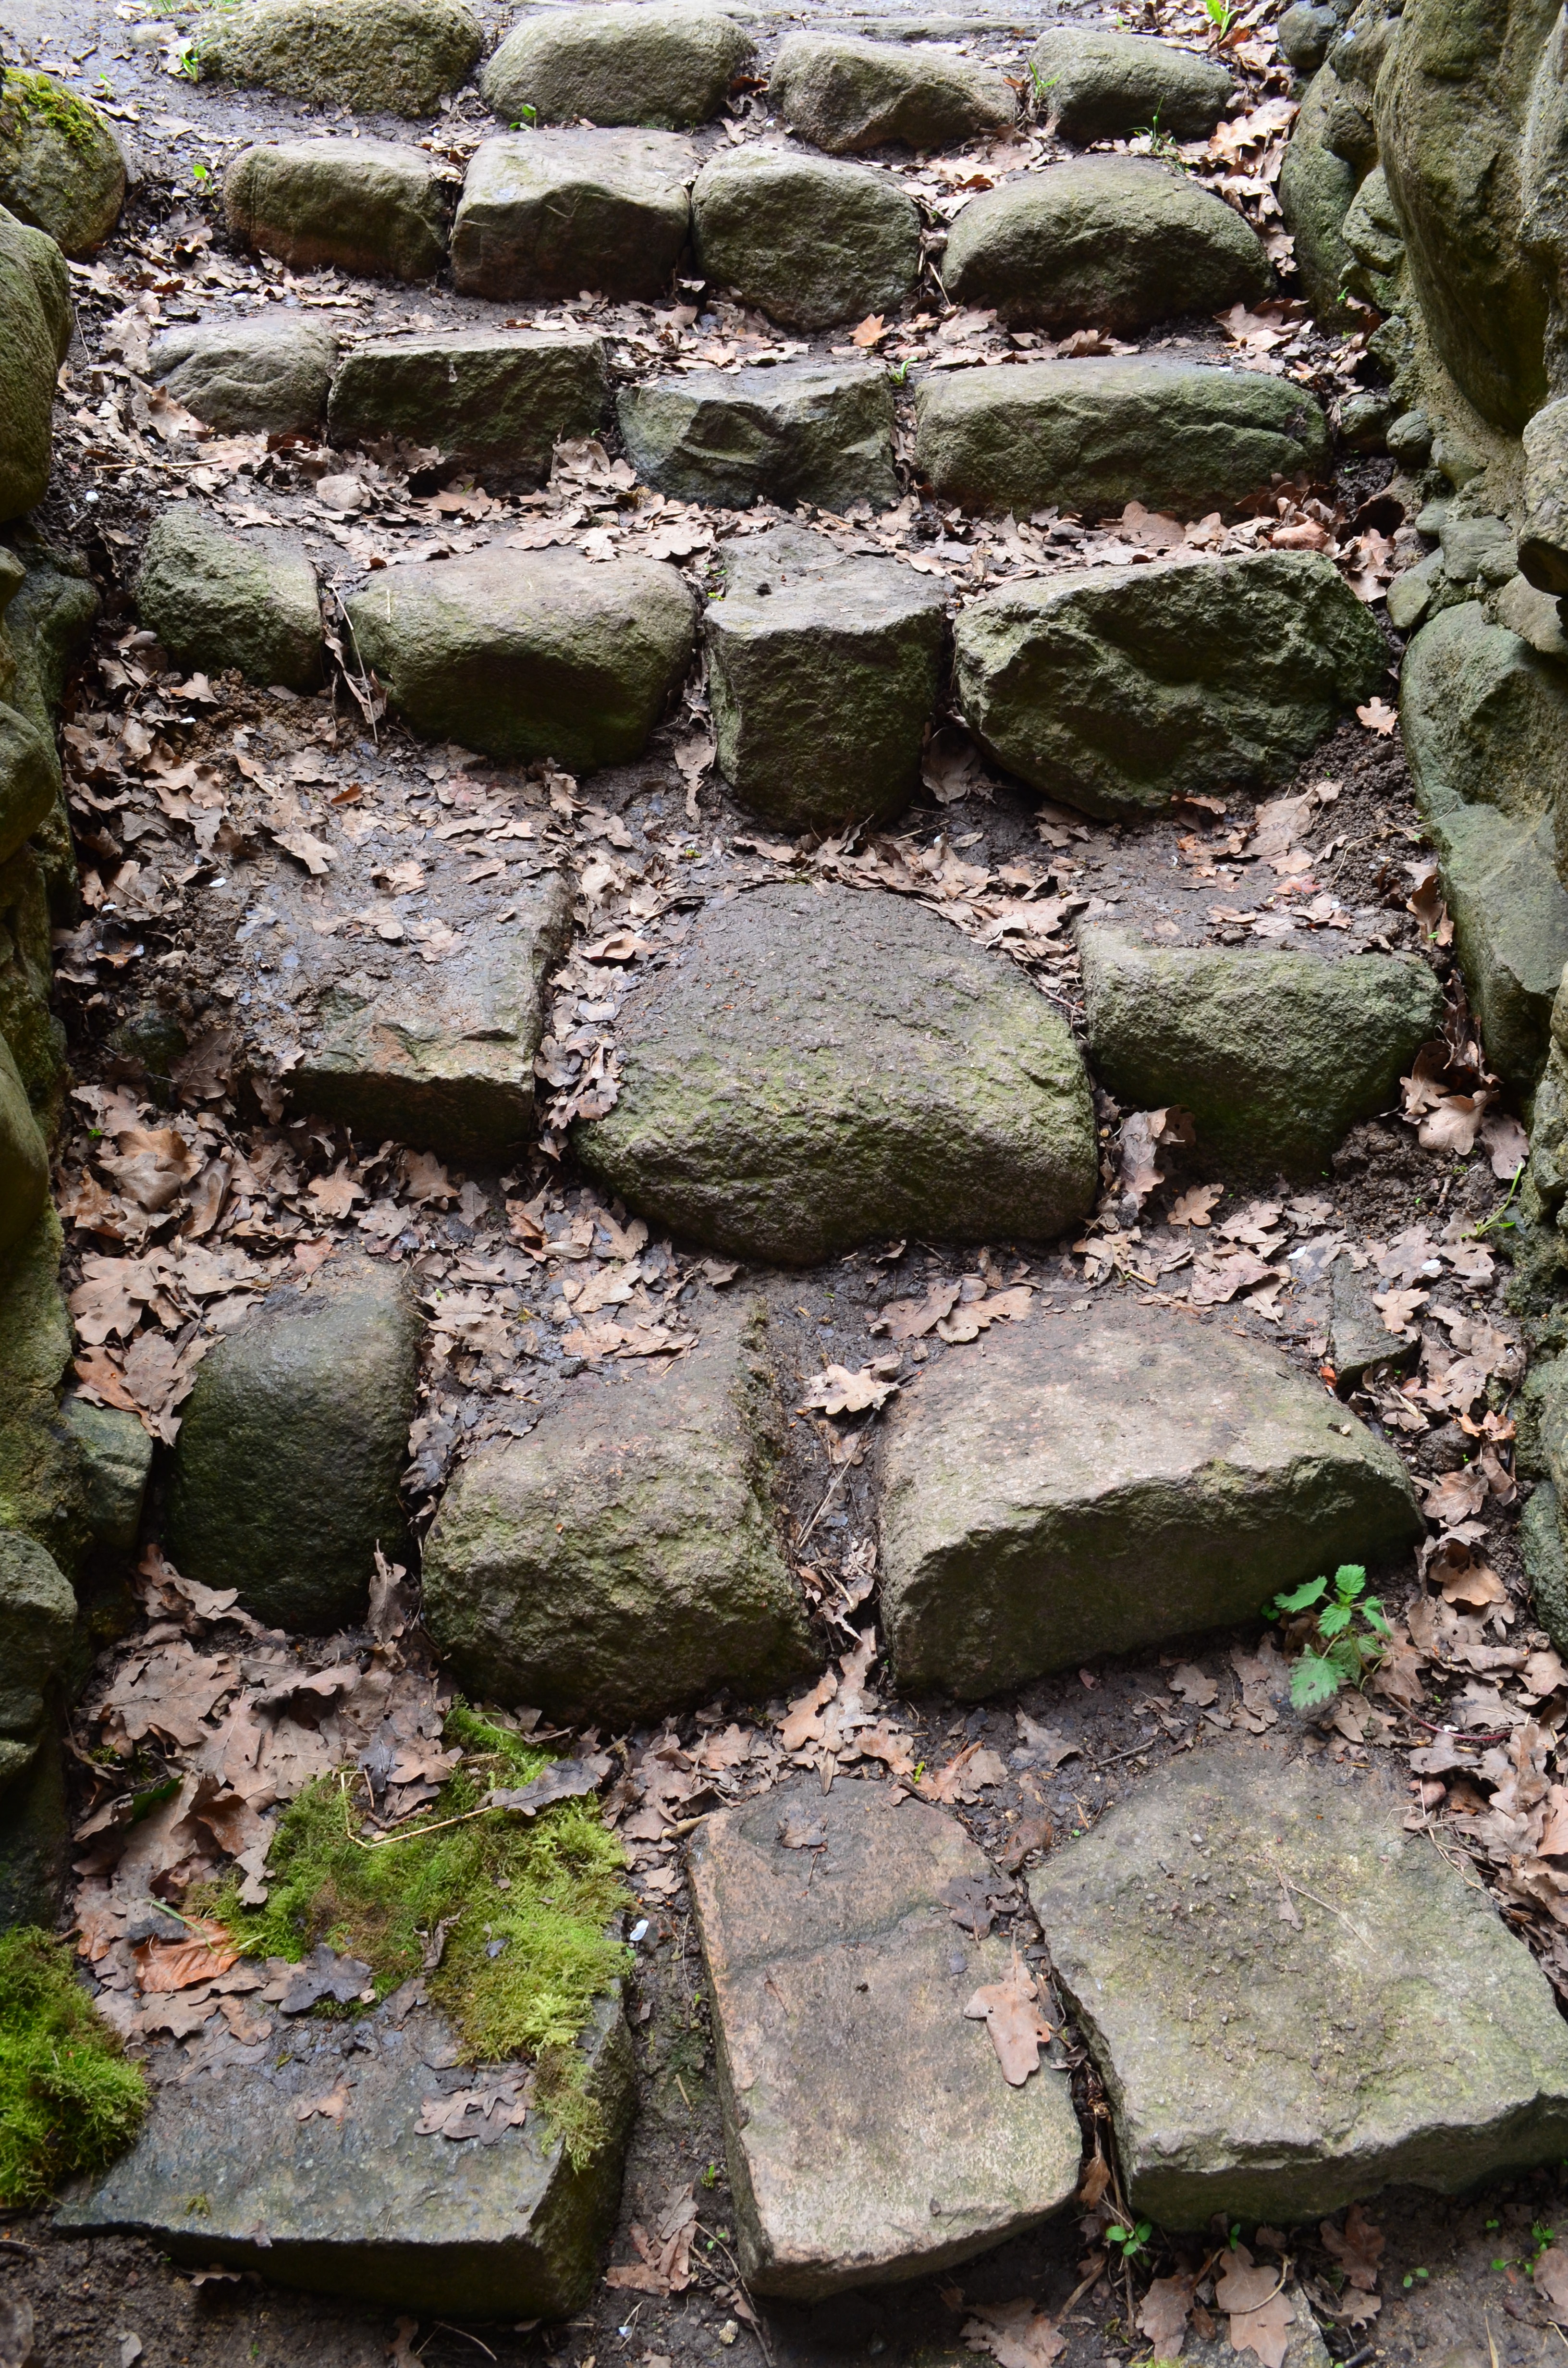
tree, grass, rock, plant, wood, texture, flower, trunk, old, wall, green, autumn, castle, stone wall, ruin, brick, material, stones, geology, stairs, ruins, rise, middle ages, bedrock, gradually, stone steps, burgruine, ancient history